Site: brandenburg
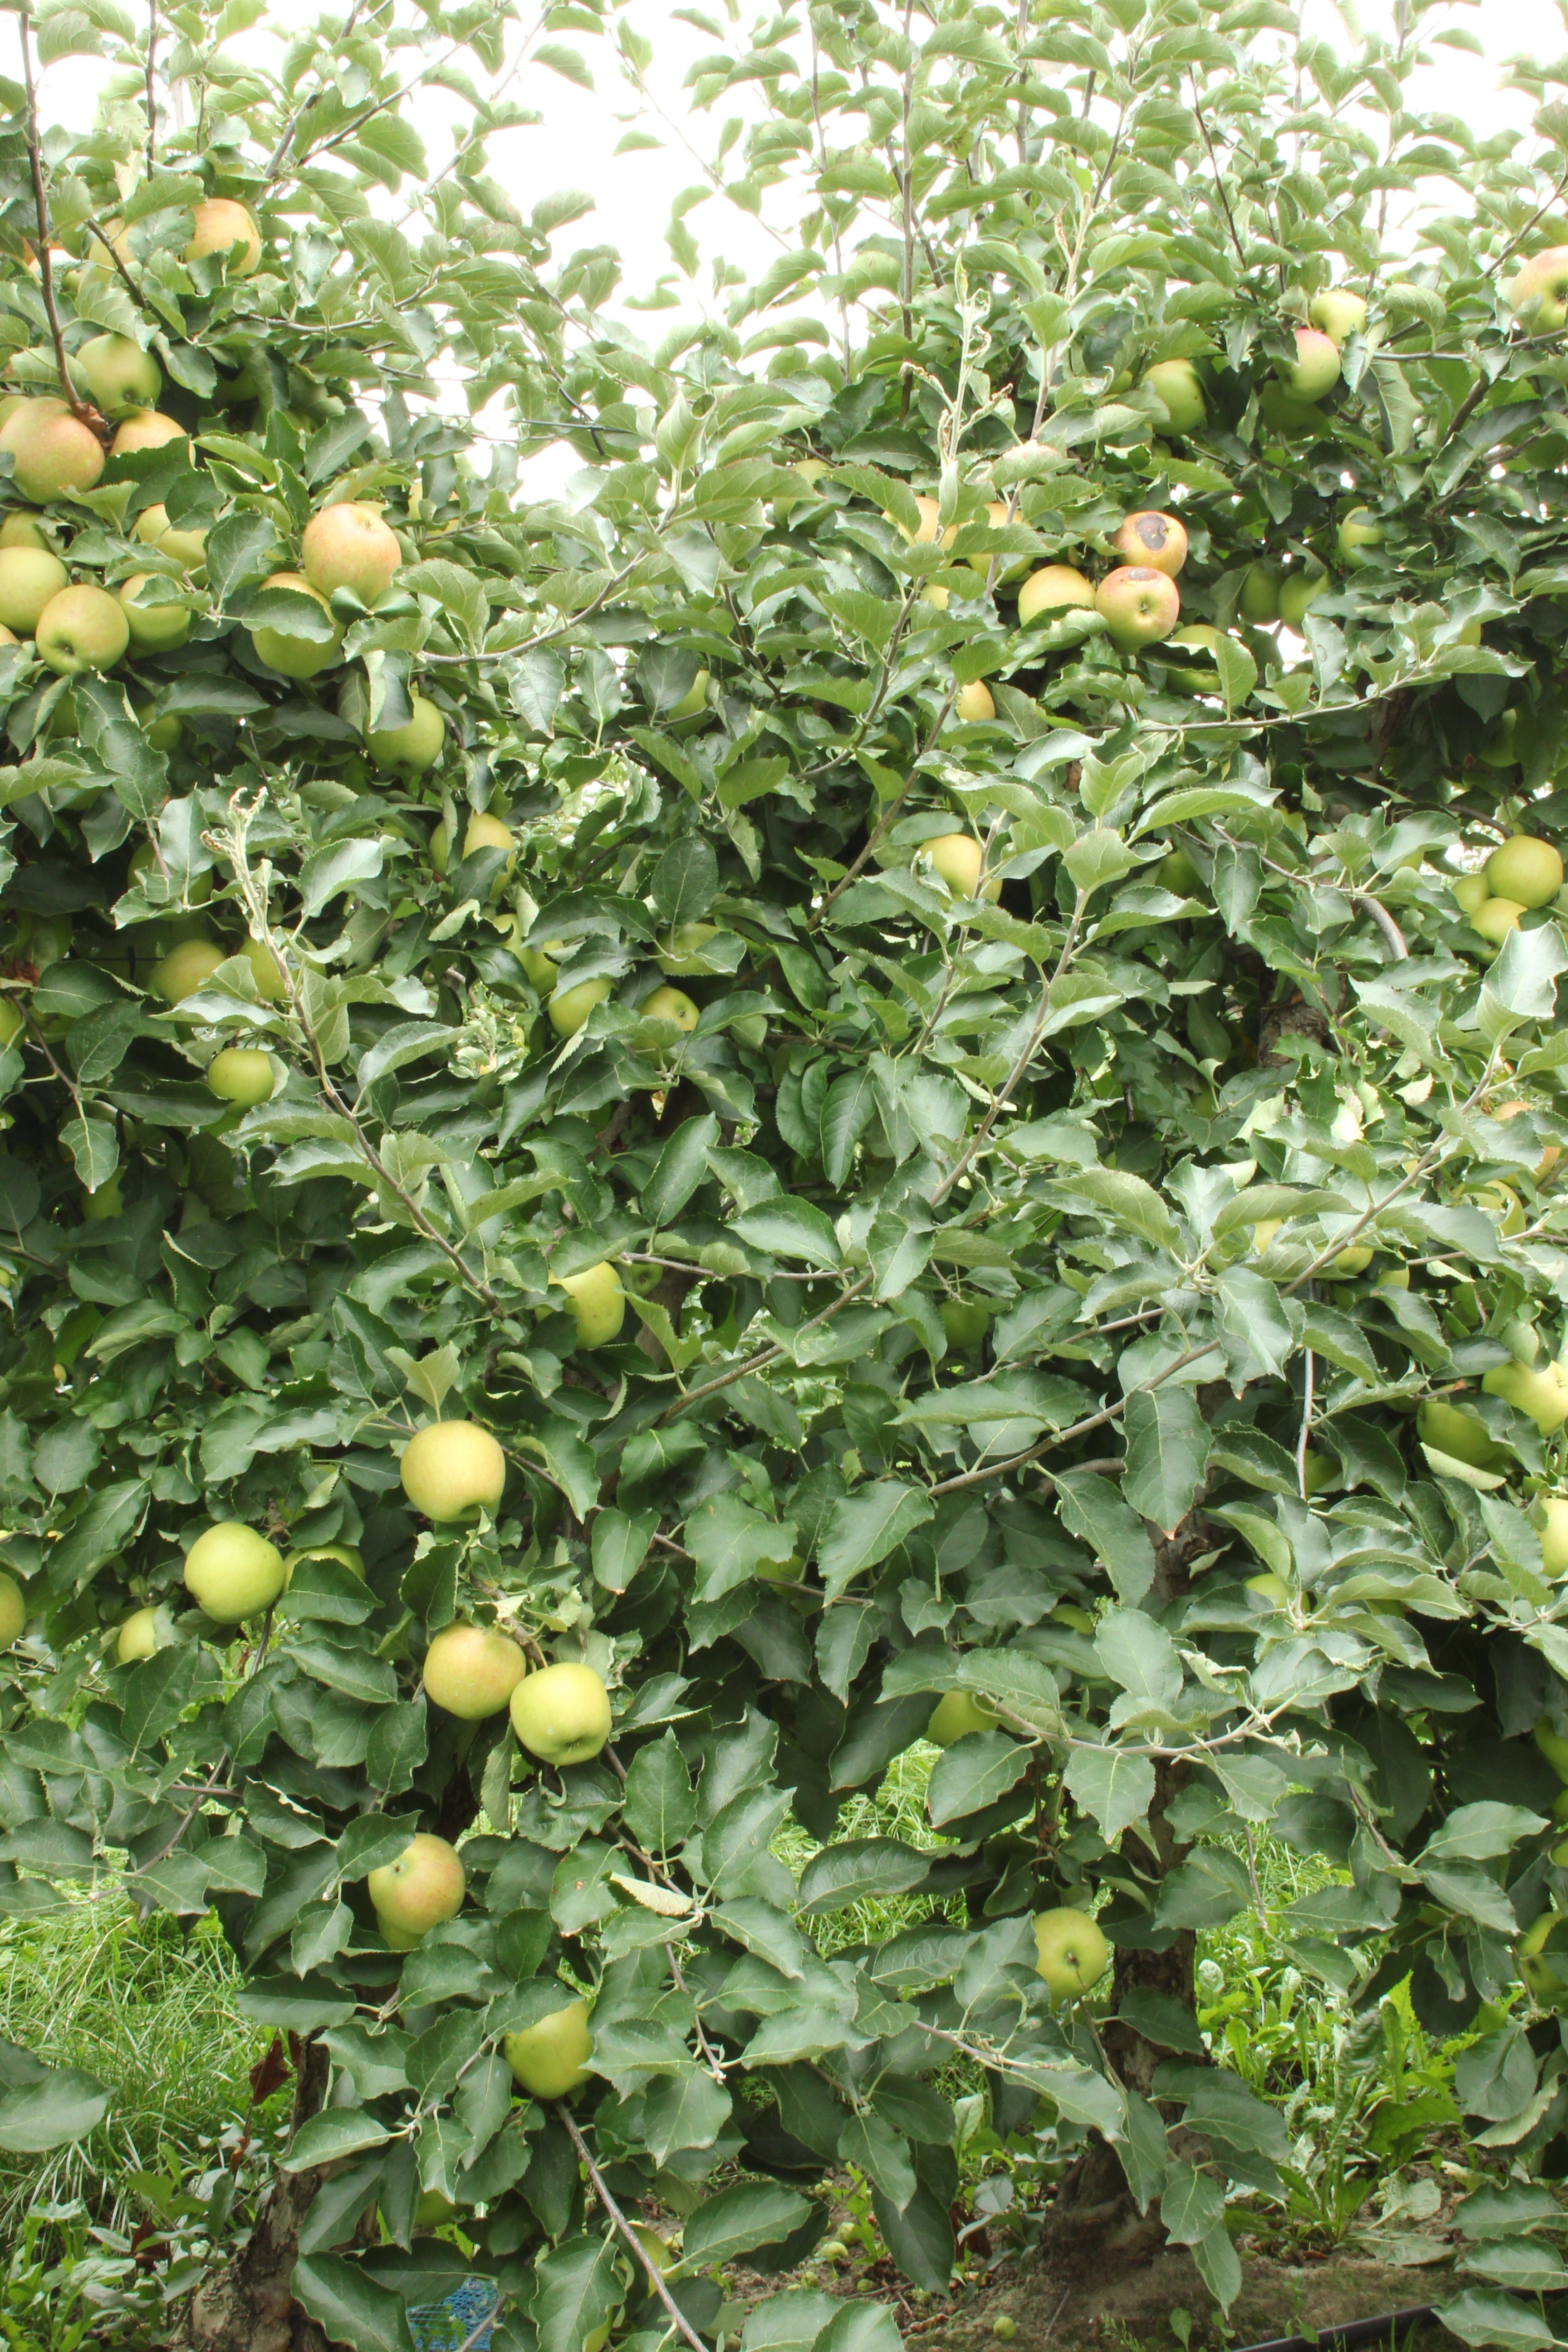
Growth stage (BBCH 87): Maturity of fruit and seed